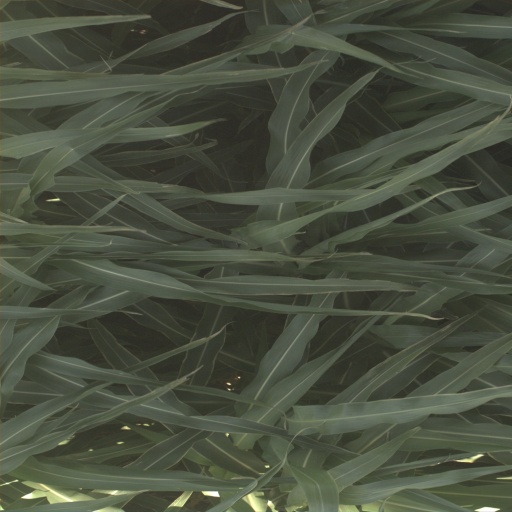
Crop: sorghum